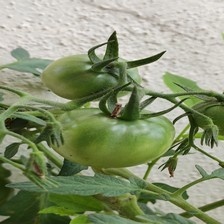
Label: tomato